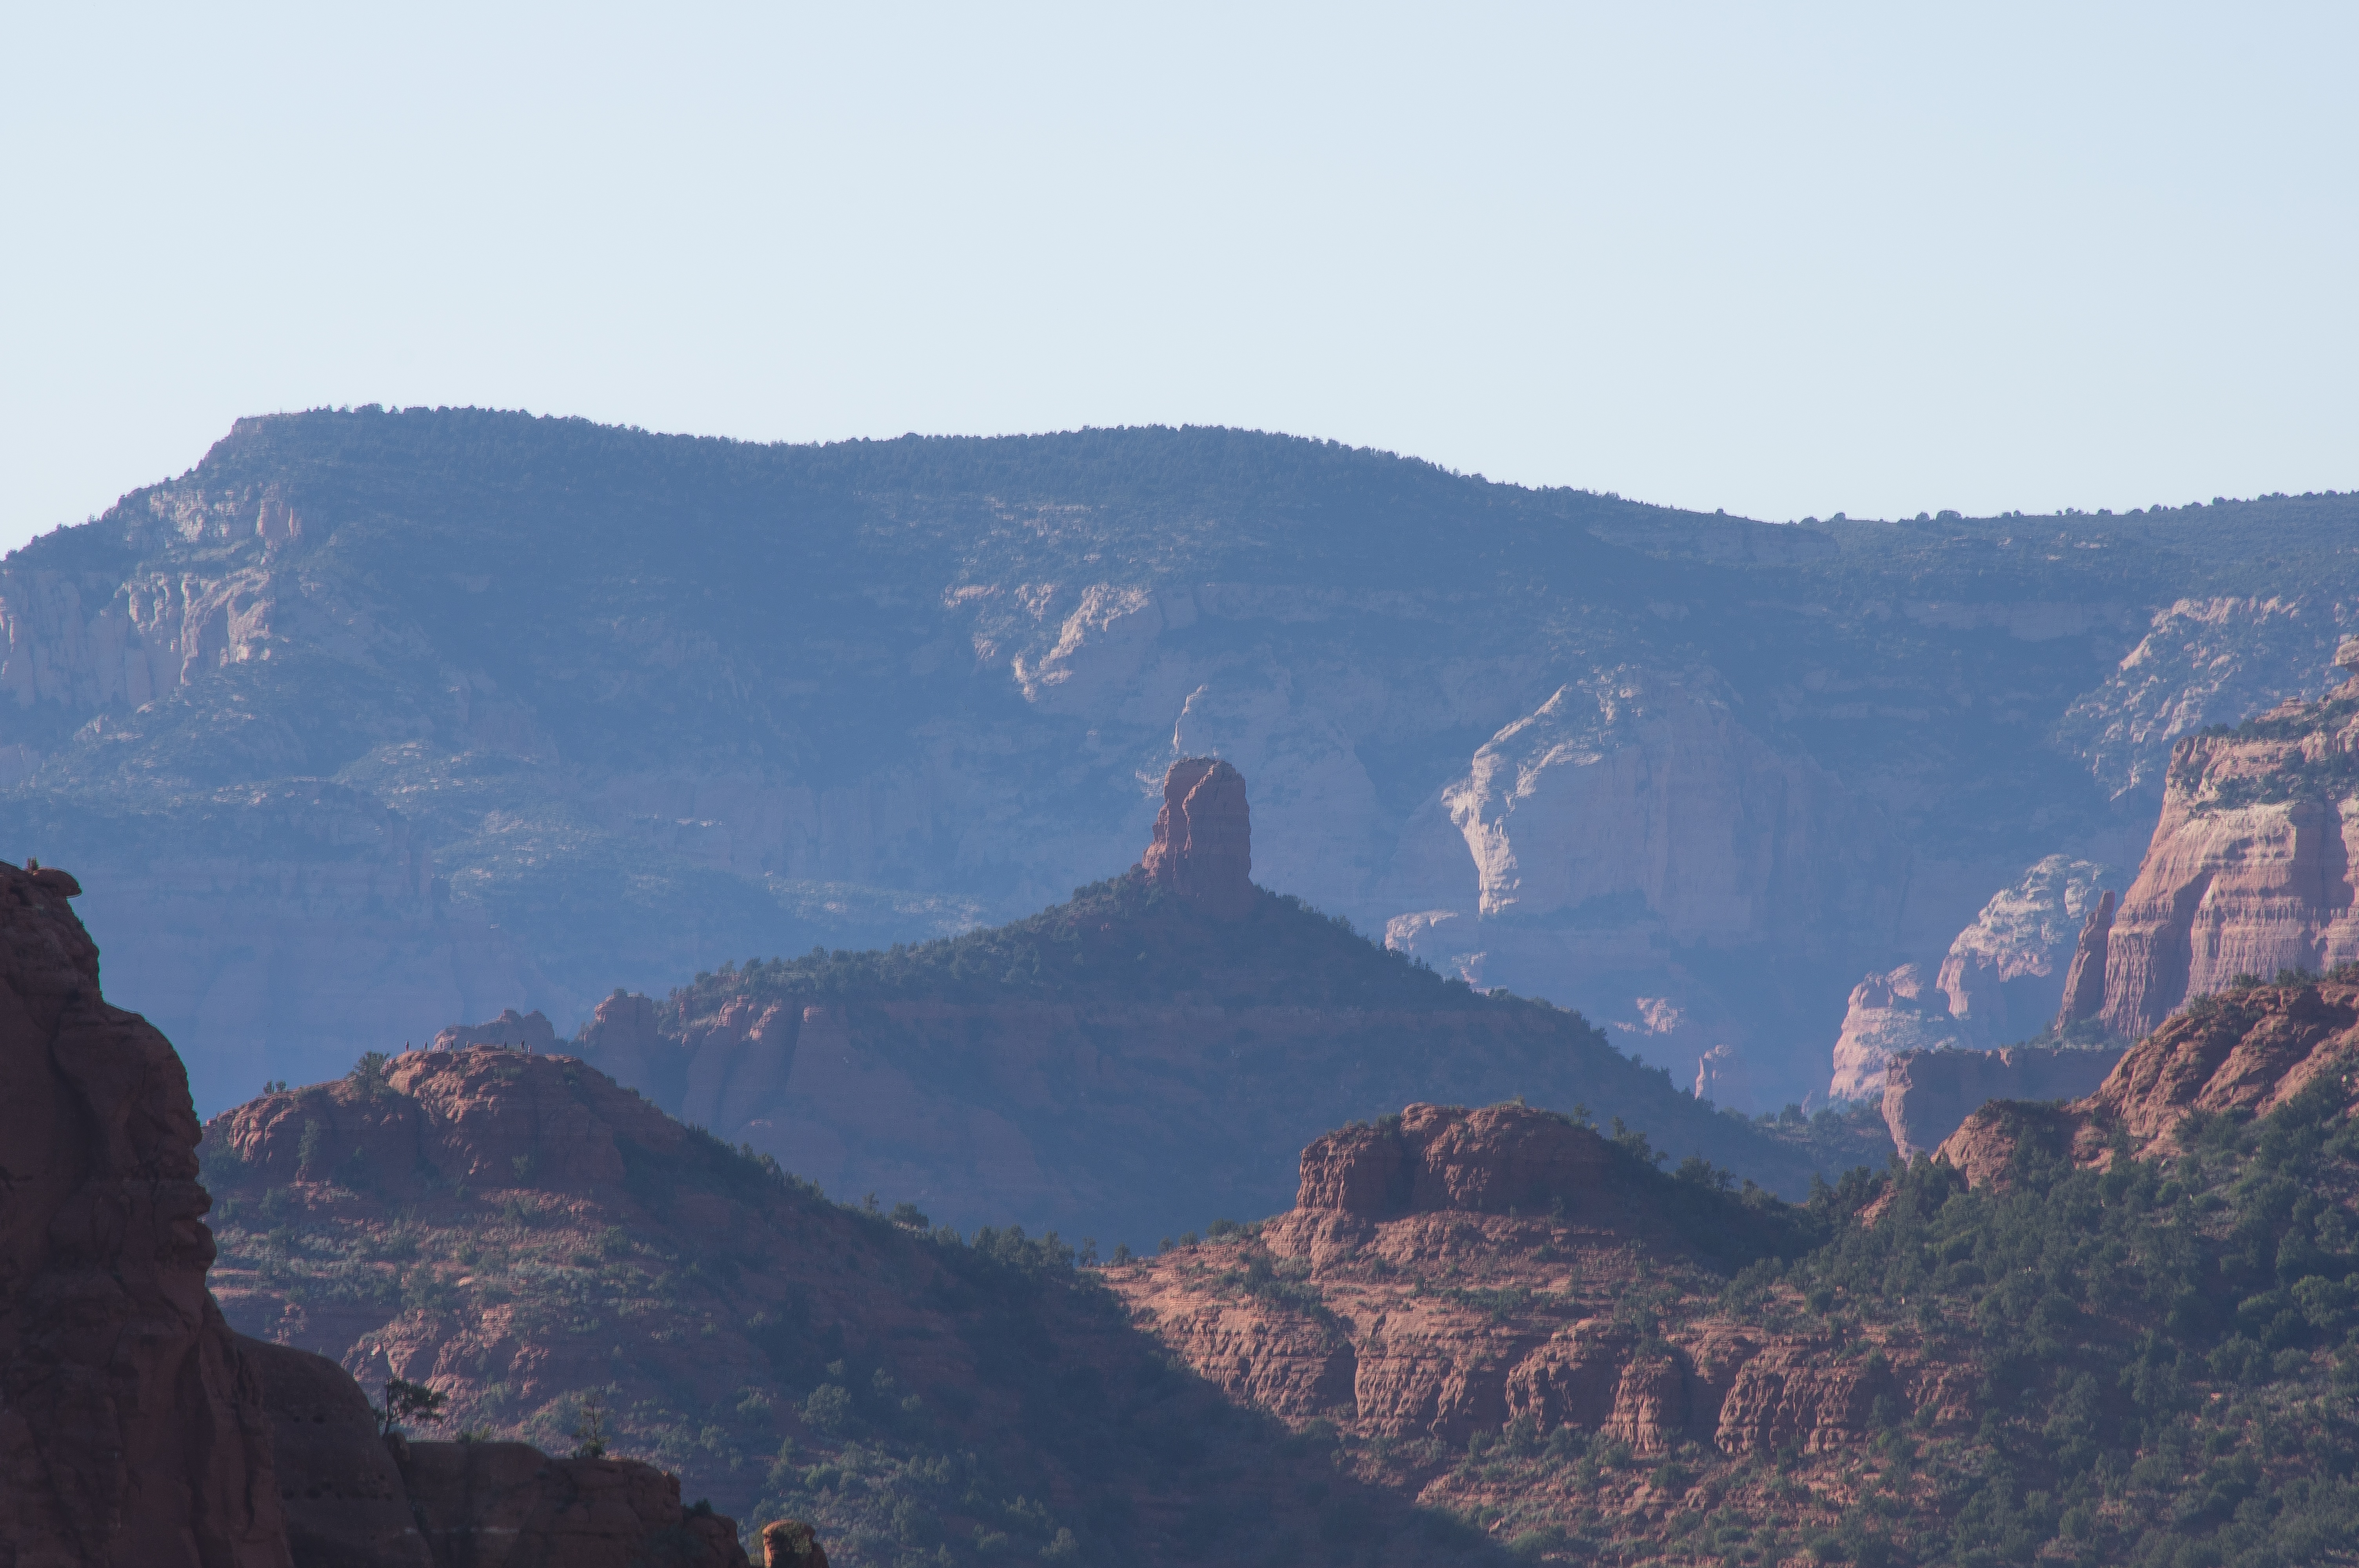
wilderness, mountain, snow, adventure, valley, mountain range, cliff, canyon, terrain, national park, geology, plateau, landform, geographical feature, mountainous landforms